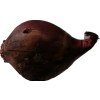
Label: red_onion